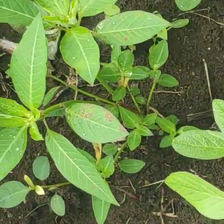
Weed species: Moti_dudhi(Euphorbia_geneculata_L)